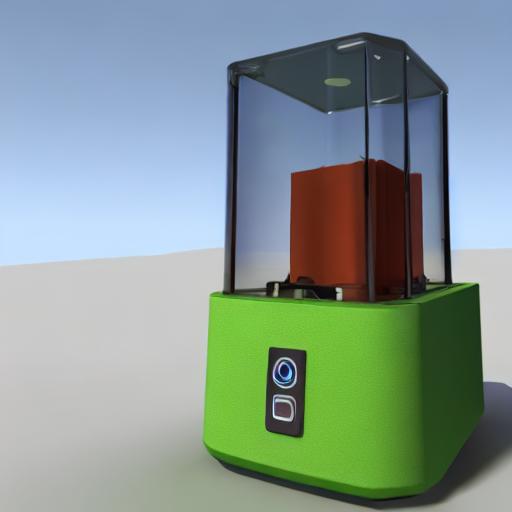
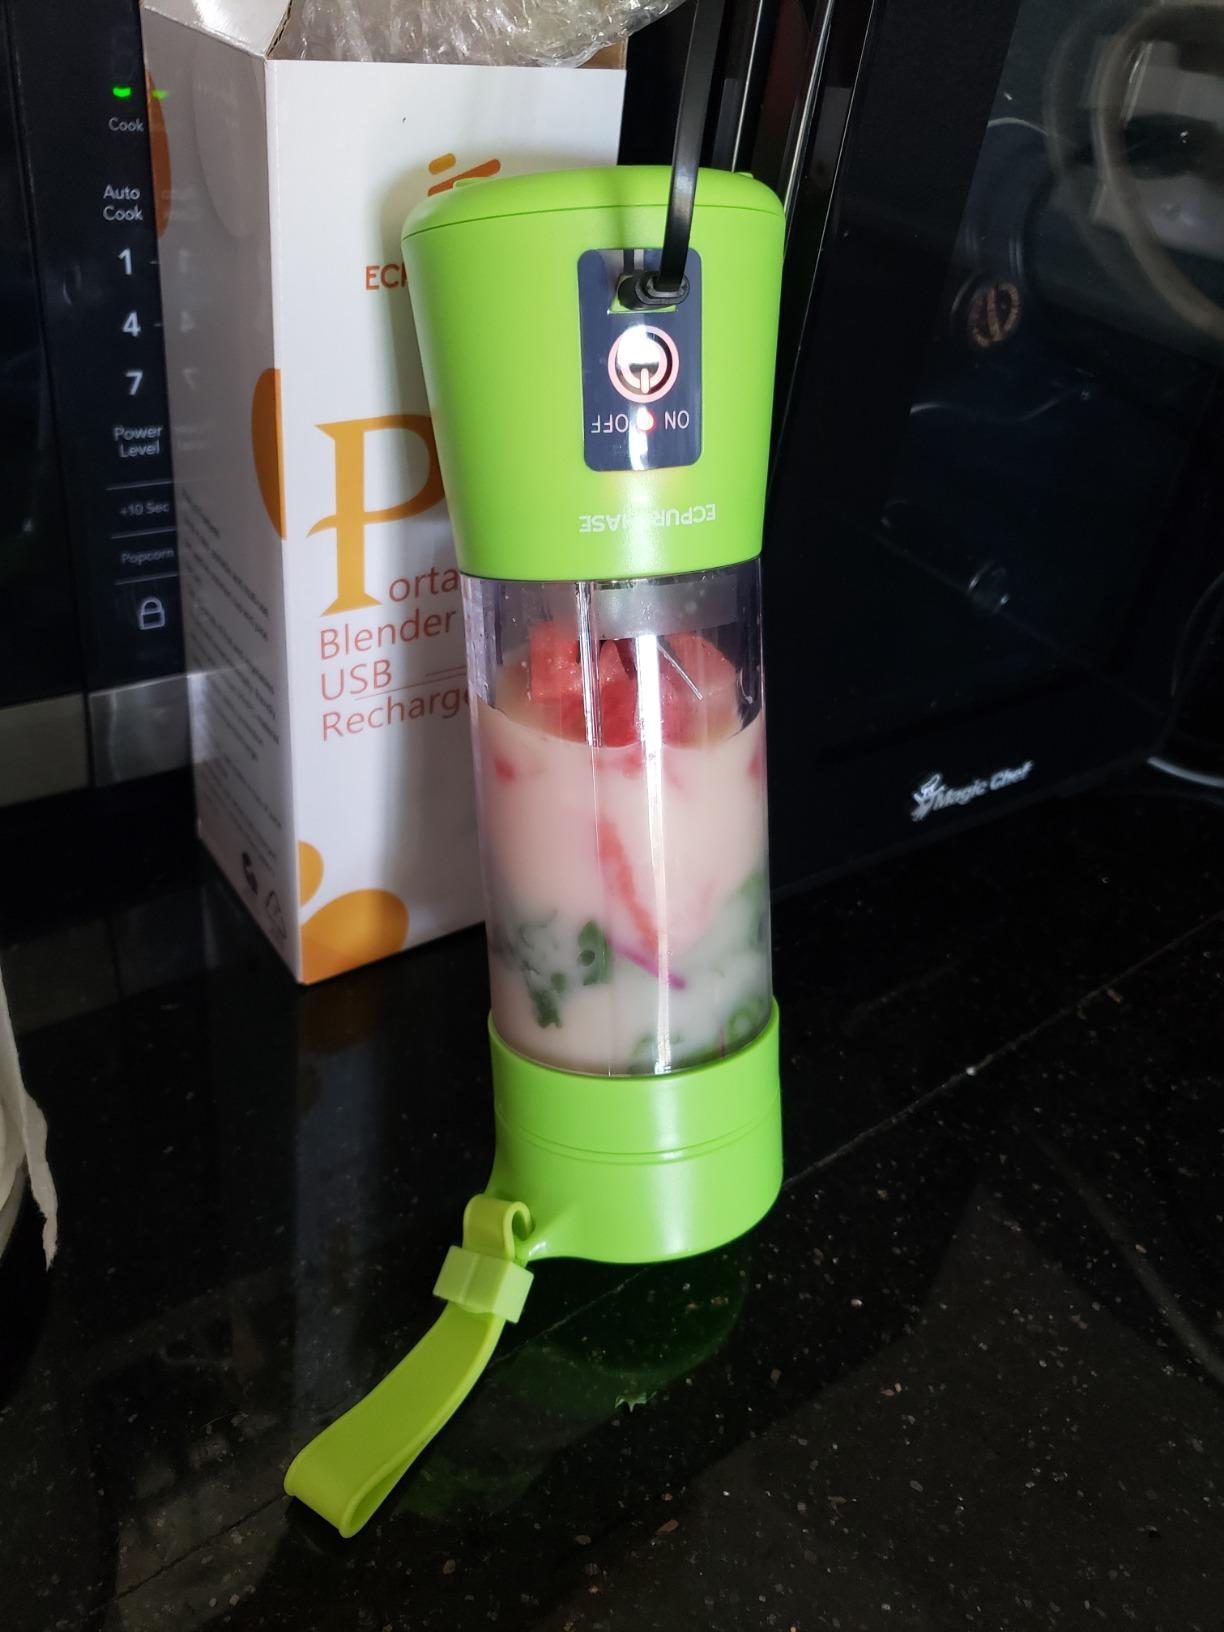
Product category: items_blender
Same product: no